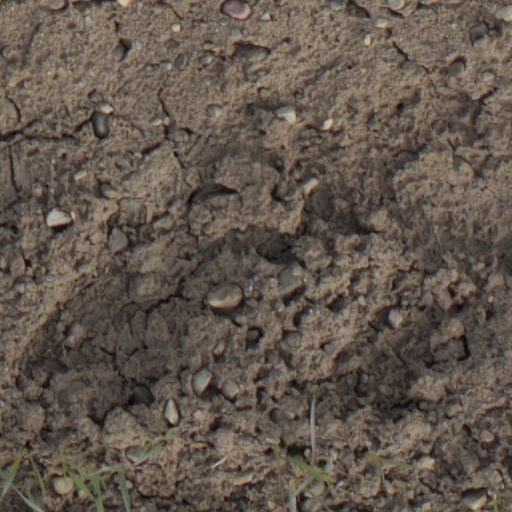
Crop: wheat